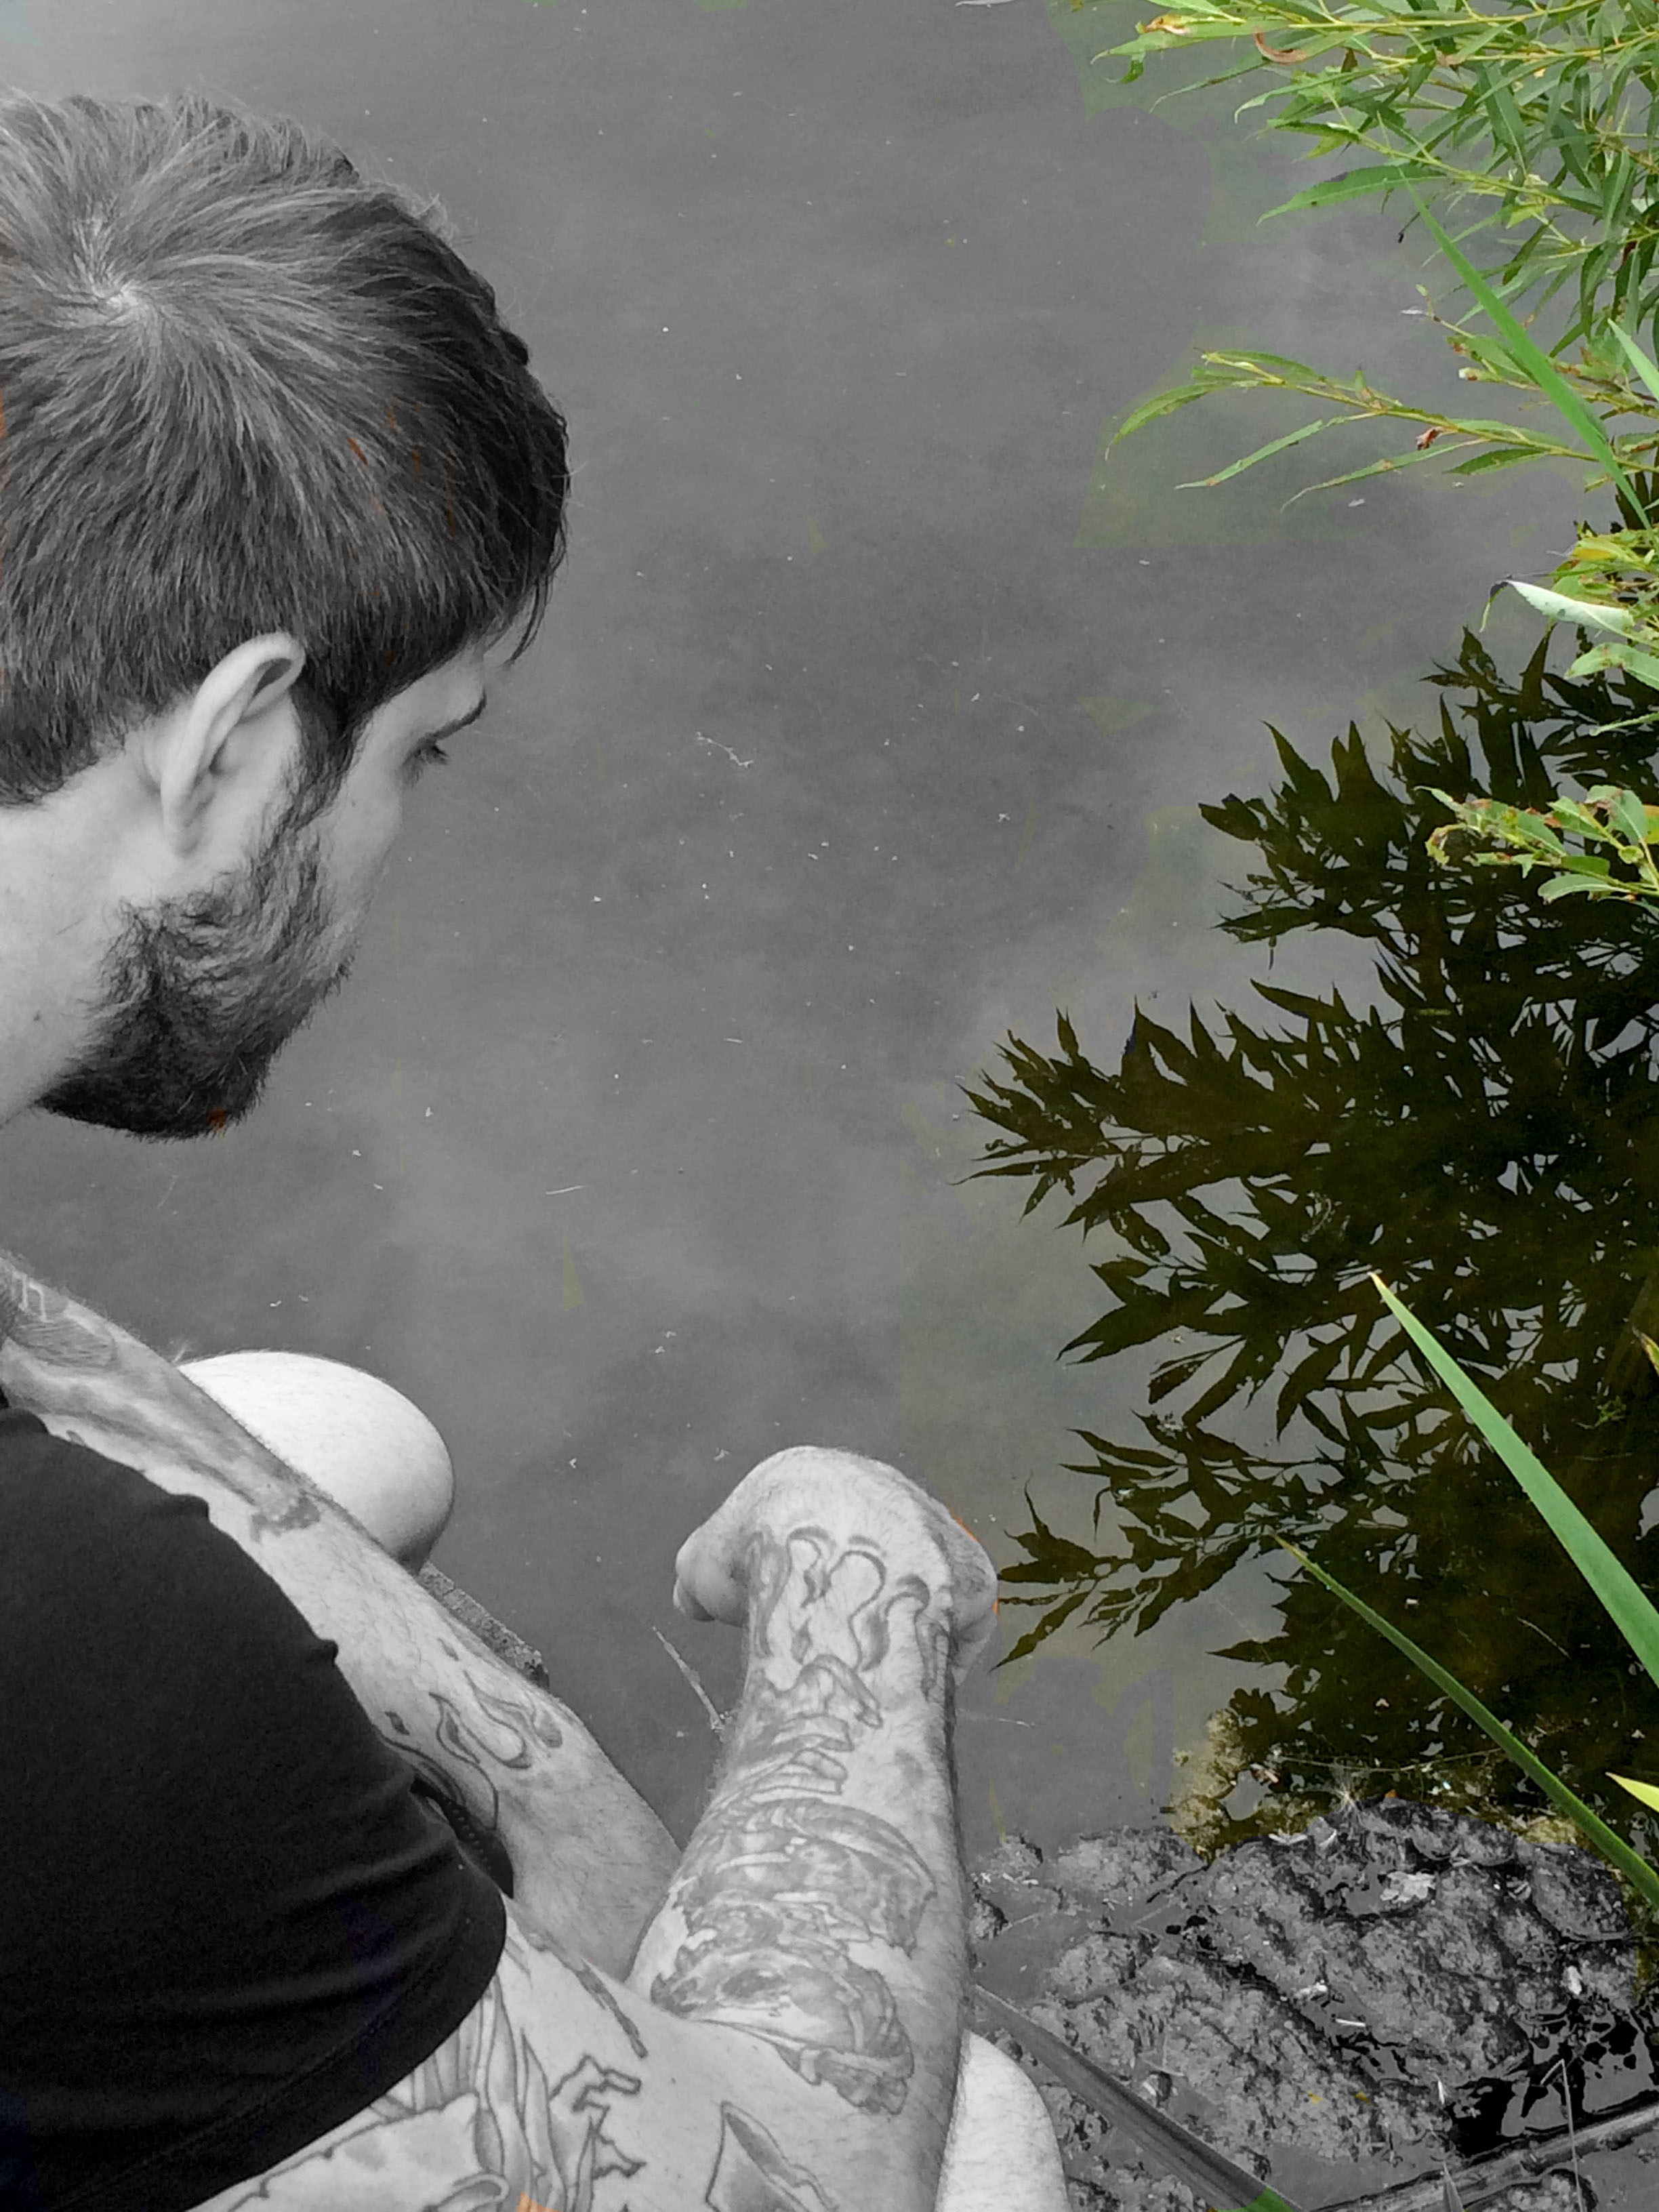
hand, man, water, nature, rock, lake, alone, solitude, pond, sitting, pensive, art, tatoos, human positions